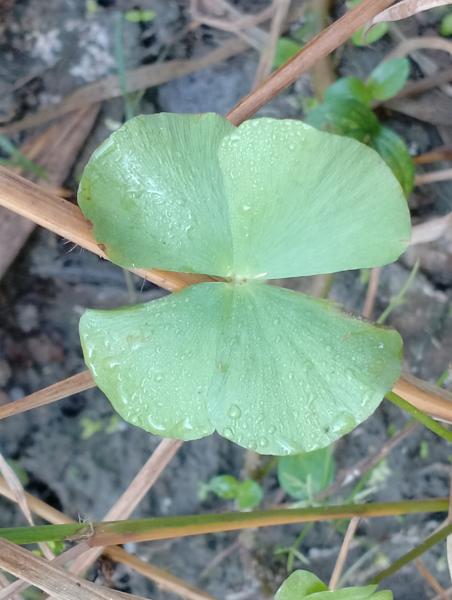
Weed species: Marsilea minuta